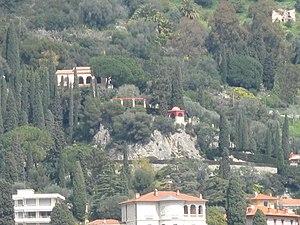
Vue depuis le port du domaine des Colombières, Menton (Alpes-Maritimes).